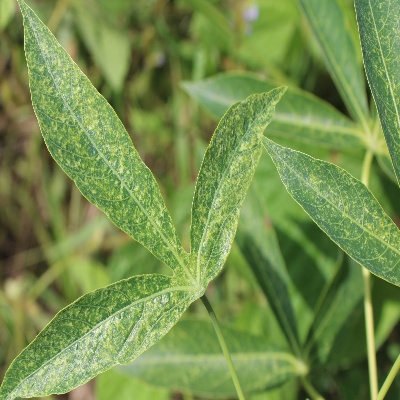
Crop: Cassava
Condition: green mite